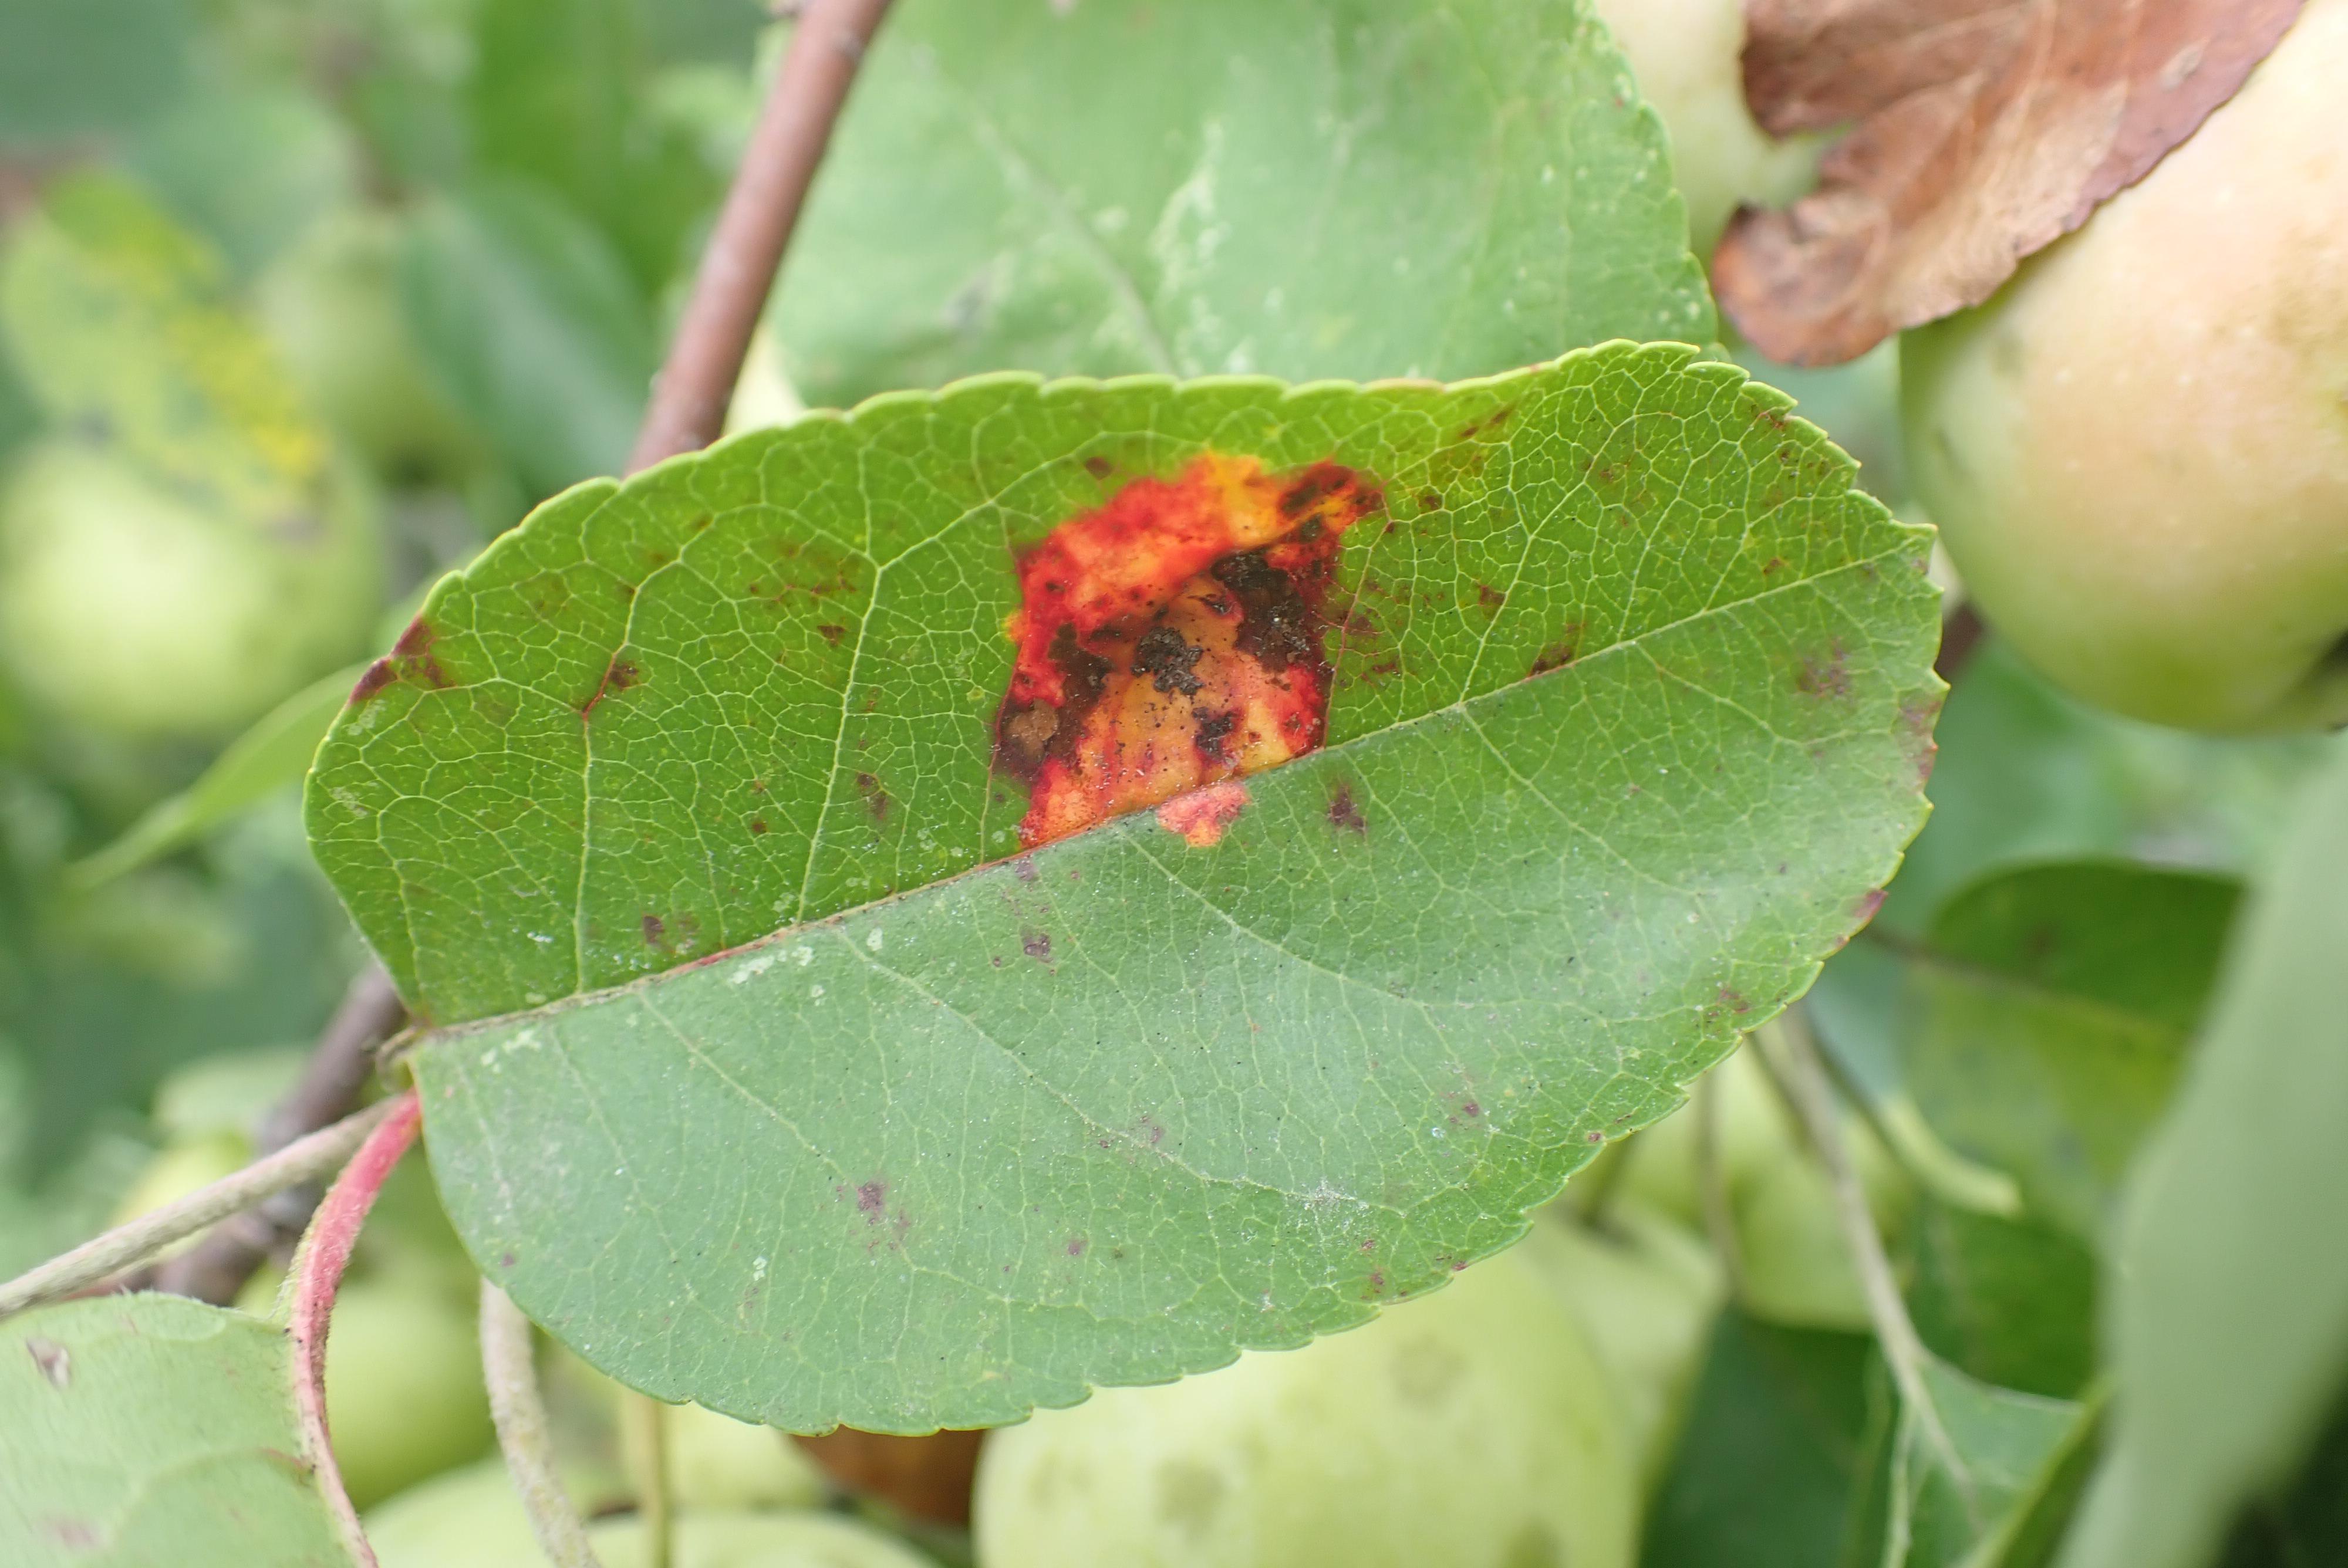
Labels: rust, complex